Mason-Dorton School

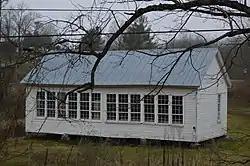
Roadside view of the school

Mason–Dorton School, also known as Mason's Store School and Dorton School, is a historic school building located at Castlewood, Russell County, Virginia. It was built in 1885, and is a one-story, two-room, frame building. It measures approximately 46 feet by 24 feet. The school has a gable roof and is sheathed in weatherboard. The school closed in 1958.